Almonaster Avenue

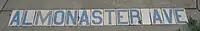
Street tiles, Marigny neighborhood

Almonaster Avenue is a four-lane divided road in New Orleans, Louisiana, United States, named after 18th-century Spanish philanthropist Don Andres Almonaster y Rojas. It forms in the residential neighborhoods of the Upper Ninth Ward by branching off at a Y-type intersection with Franklin Avenue. Shortly afterwards, the road elevates on an overpass to cross the Norfolk Southern Railway and returns to ground level as it crosses the Industrial Canal on the Almonaster Avenue Bridge, a bascule bridge that it shares with CSX Transportation, proceeding into New Orleans East. The traffic lanes straddle the railroad bridge on either side; this is the only location where Almonaster becomes a two-lane road, albeit divided. It is also the last of the combination railroad/automobile movable bridges. It winds through the New Orleans Business and Industrial District (NO BID) parallel with the Mississippi River Gulf Outlet and Gulf Intracoastal Waterway. It intersects with Interstate 510 before finally ending at the junction with U.S. Highway 90.